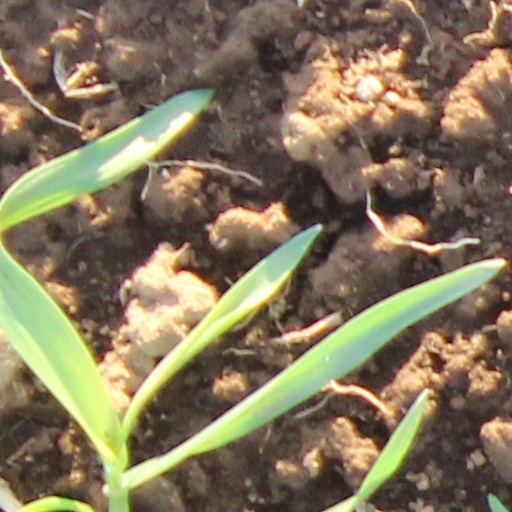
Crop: wheat